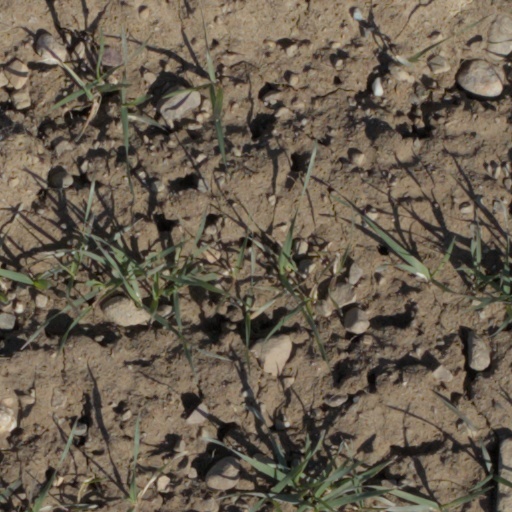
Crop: wheat